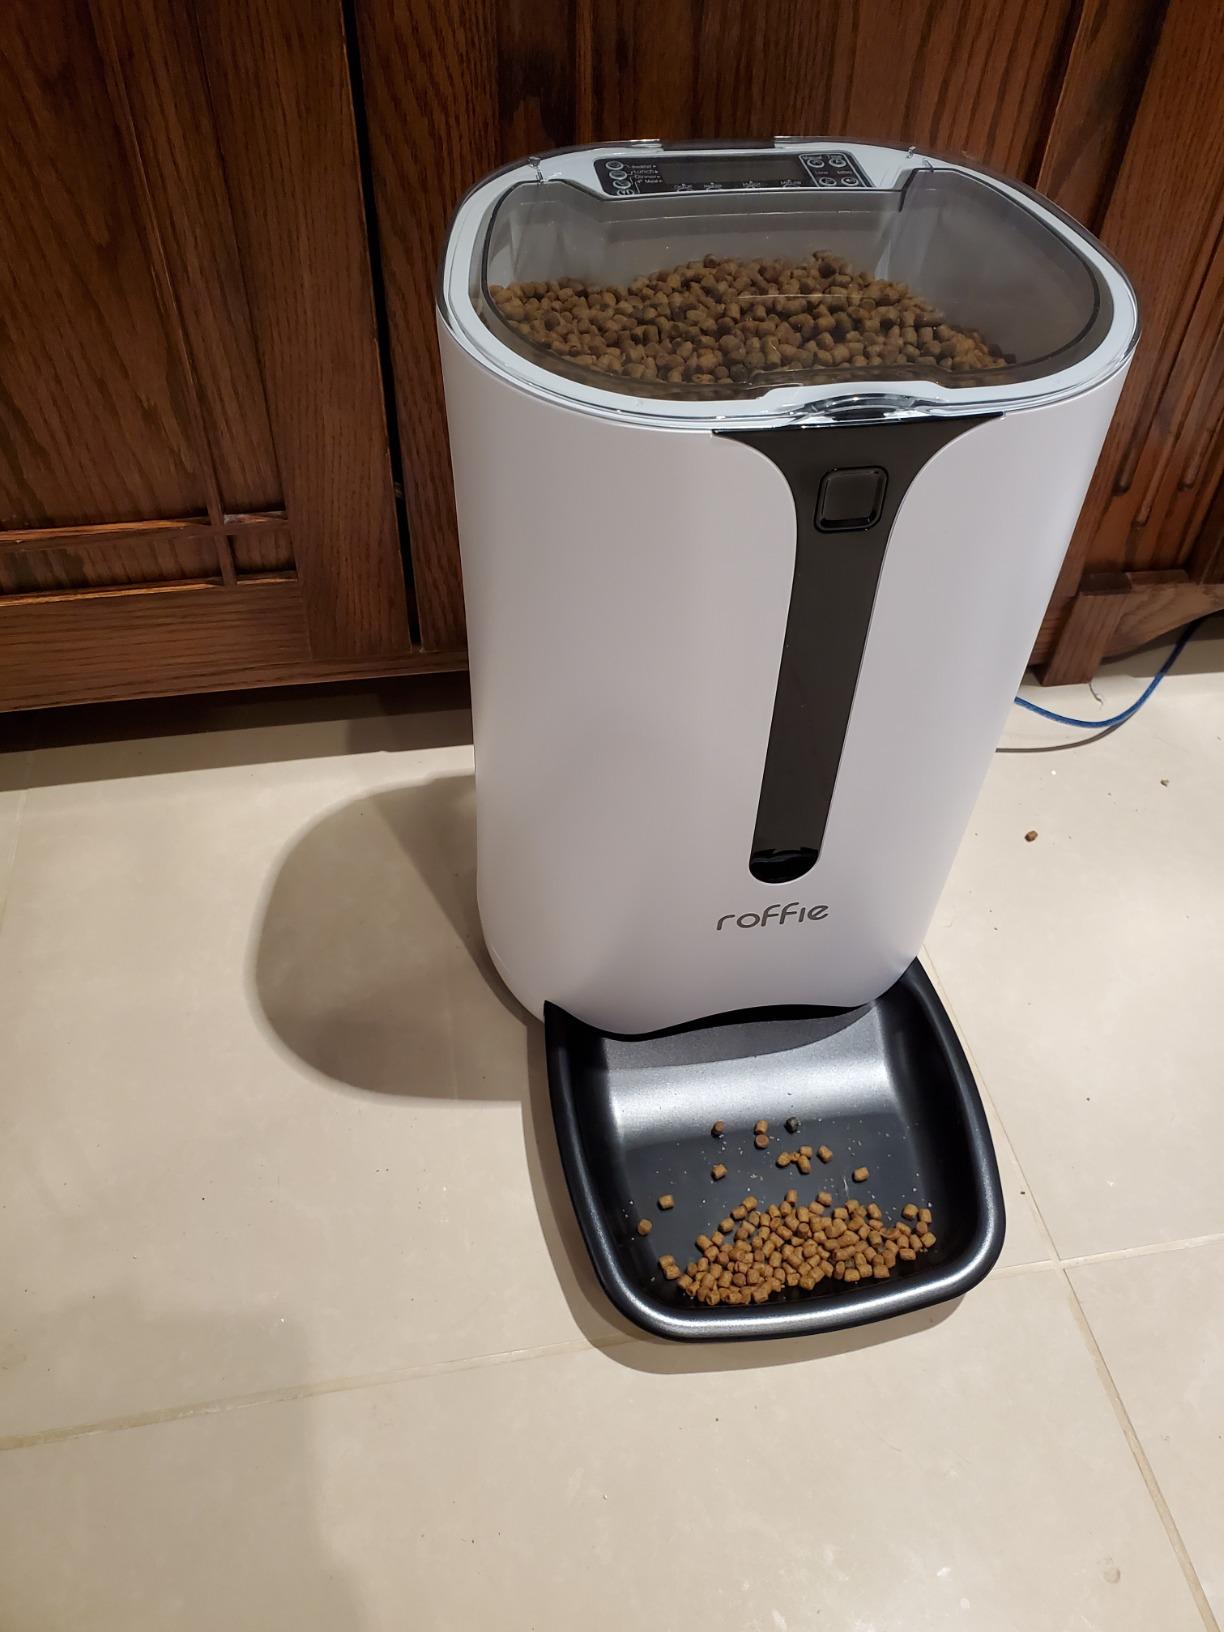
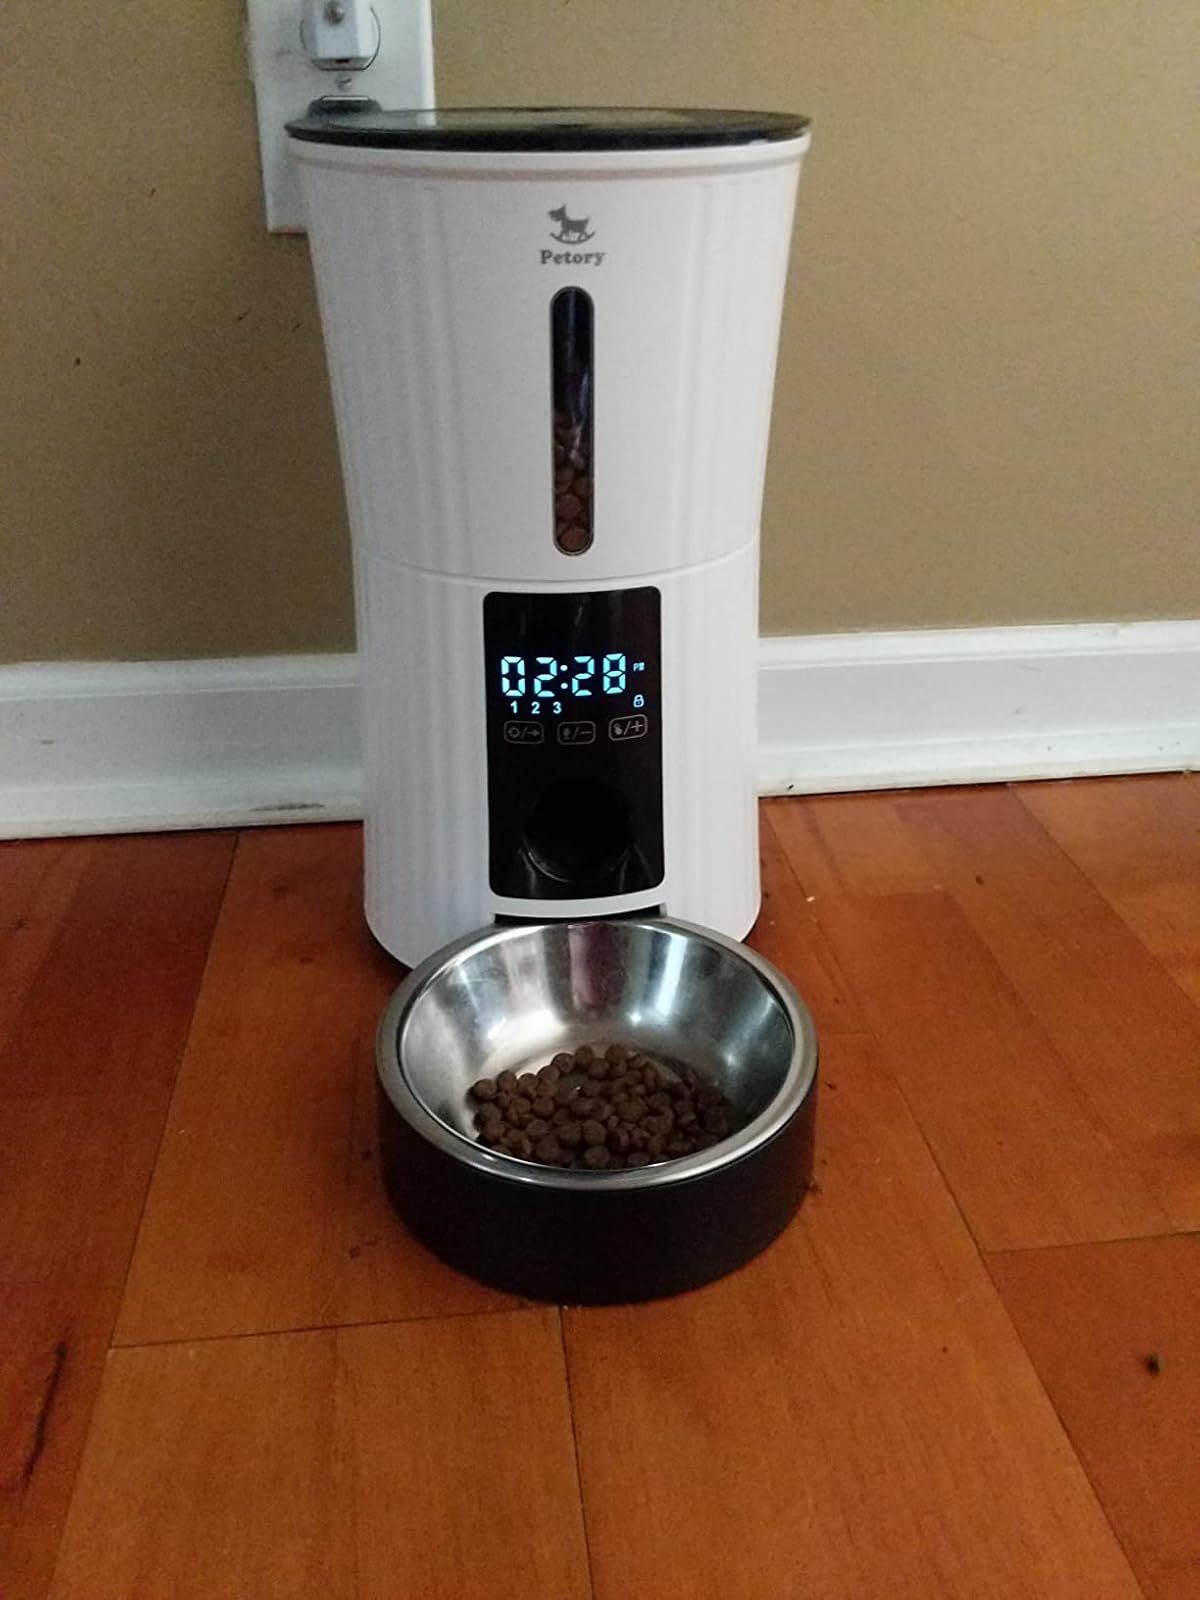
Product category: items_feeder
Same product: no